Free Republic of the Congo

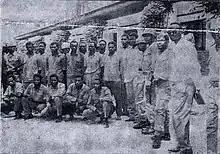
Central government soldiers from the raid on Bukavu detained in Stanleyville

On 12 December 1960, Gizenga declared his new government, the Free Republic of the Congo, based in Orientale Province, the legitimate ruling authority in the Congo. The central government almost immediately imposed an effective supply blockade along the Congo River. Despite the military power it possessed, the Stanleyville government never established an extensive administrative structure, functioning in the manner of a government in exile. Still, it had more popular support than either the College of Commissioners-General or Tshombe's government. Most administrative functions remained the responsibility of the former provincial government, which had difficulties coexisting with Gizenga's new centralised authority. The moderate deputies of the provincial assembly fled to Léopoldville.